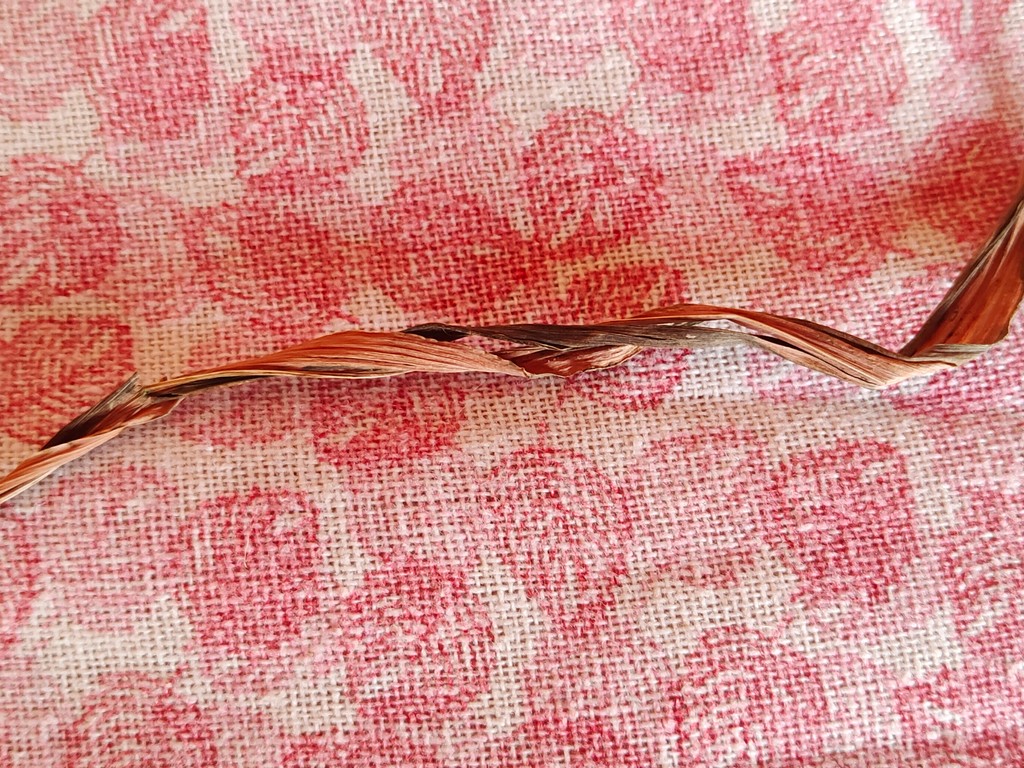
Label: Dried